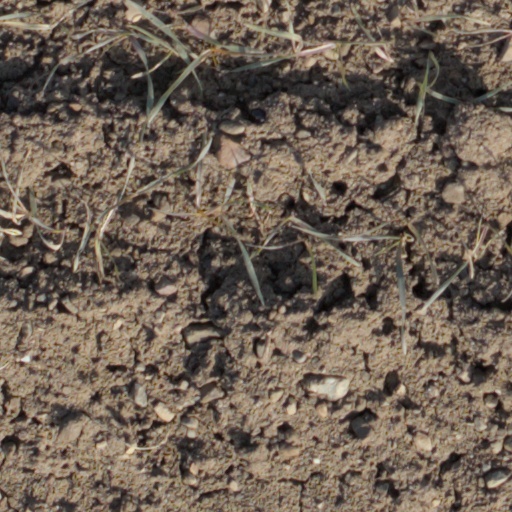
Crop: wheat